Lanmodez

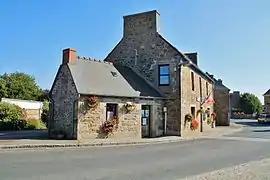
The town hall of Lanmodez

Lanmodez is a commune in the Côtes-d'Armor department of Brittany in northwestern France.